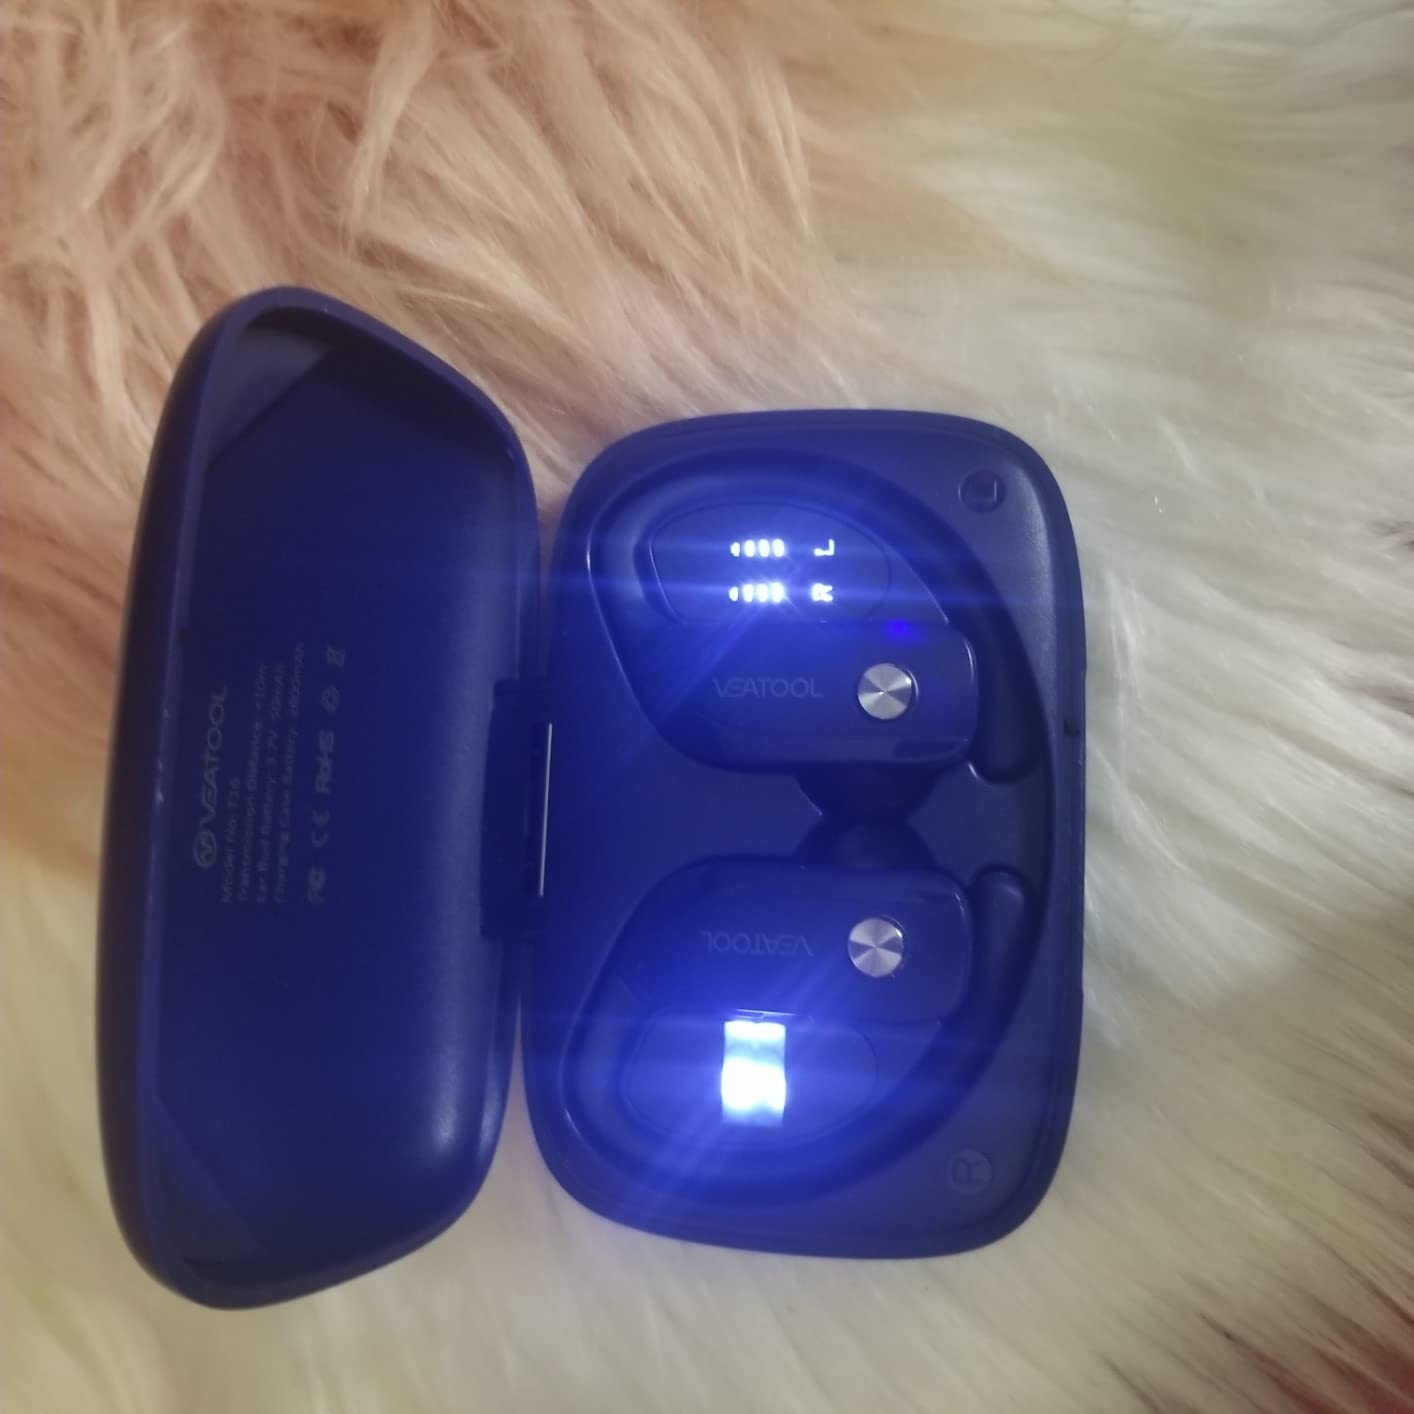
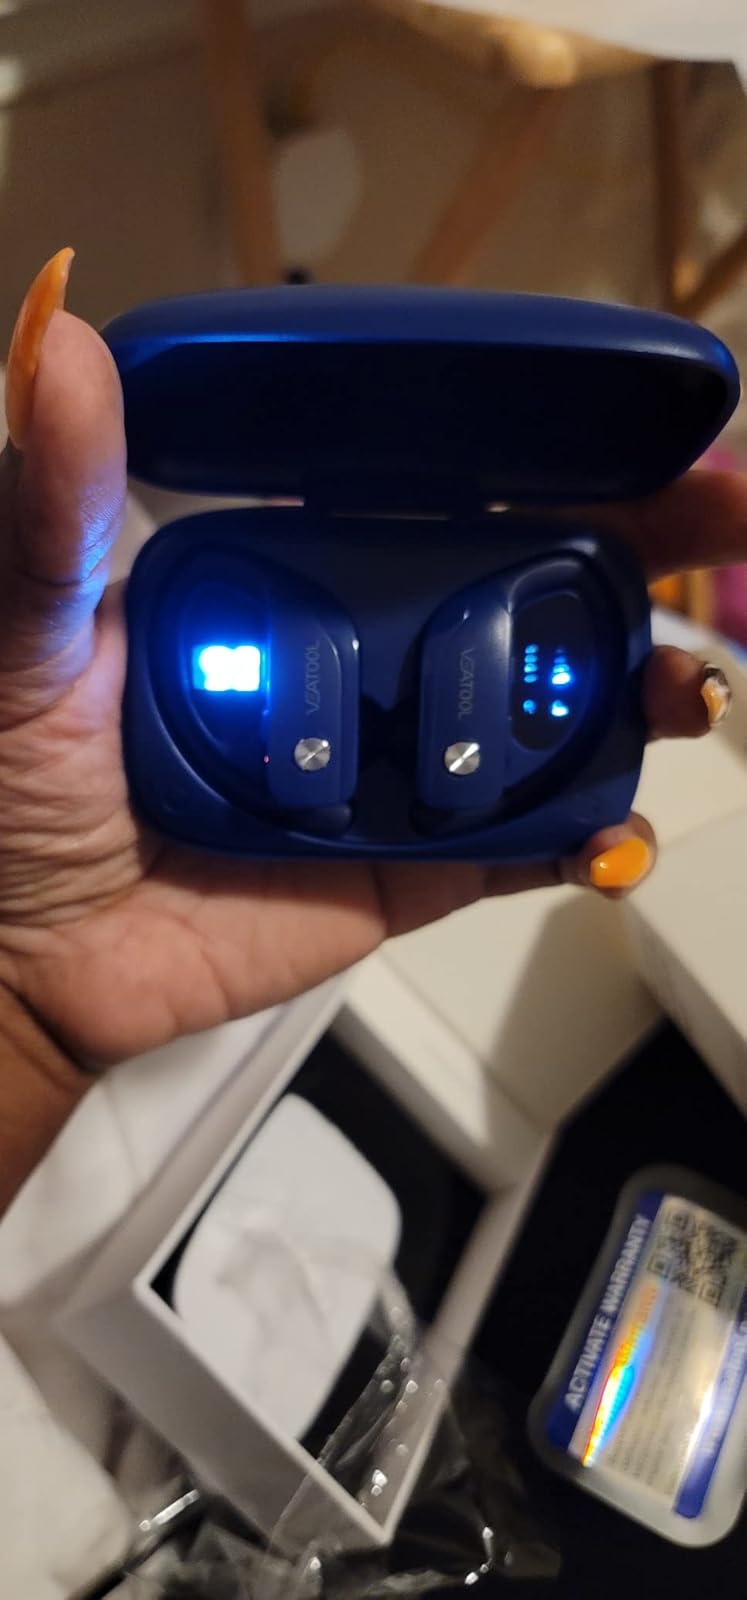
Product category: earbuds
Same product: yes